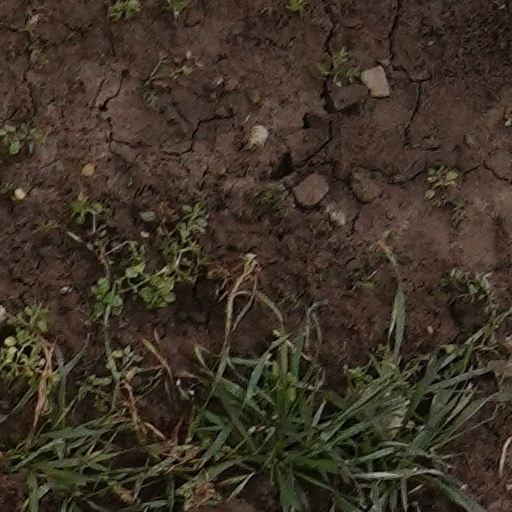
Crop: wheat